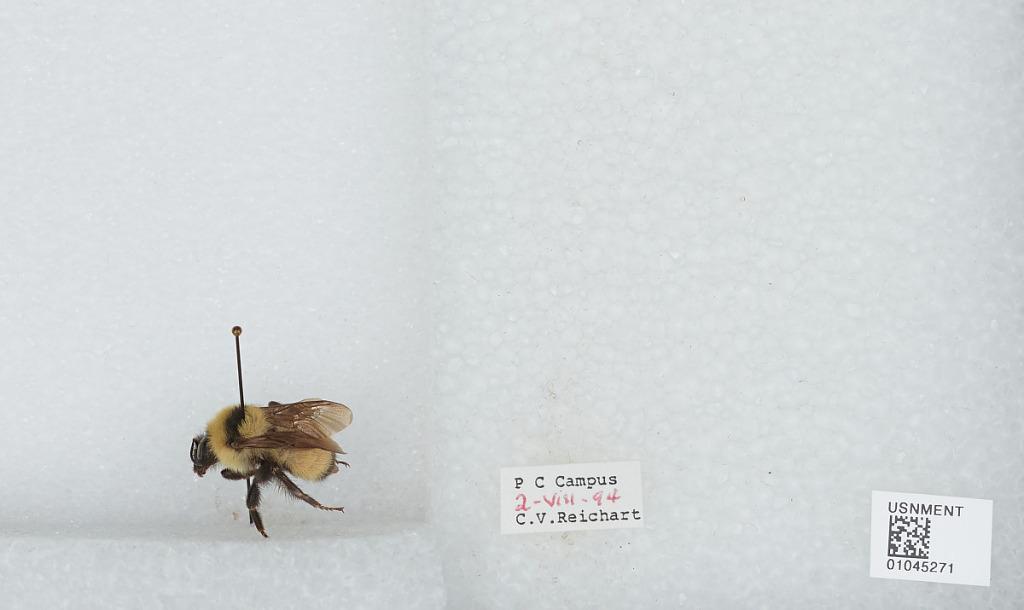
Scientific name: Bombus sp.
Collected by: C. Reichart
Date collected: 1994-8-2
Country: United States
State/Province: Rhode Island
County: Providence
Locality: Providence College Campus
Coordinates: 41.8433, -71.4347